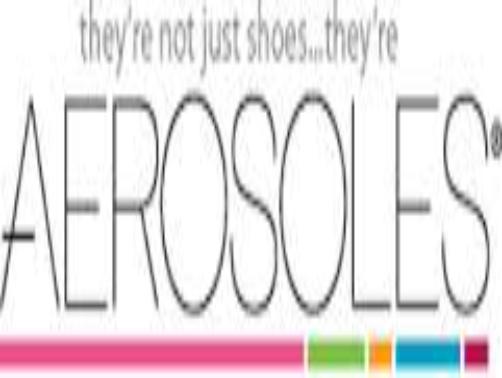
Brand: Aerosoles
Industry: Clothes